Nikola Višňová

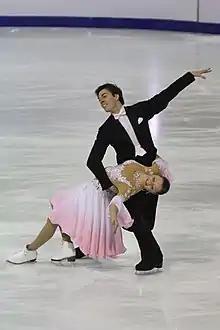

Nikola Višňová (born 25 May 1992 in Brno) is a Czech ice dancer who competed for Slovakia with Lukáš Csölley from 2006 to 2011. They are three-time (2009–2011) Slovak national champions and reached the free dance at five World Junior Championships. Their best result, 5th, came at the 2011 World Junior Championships.